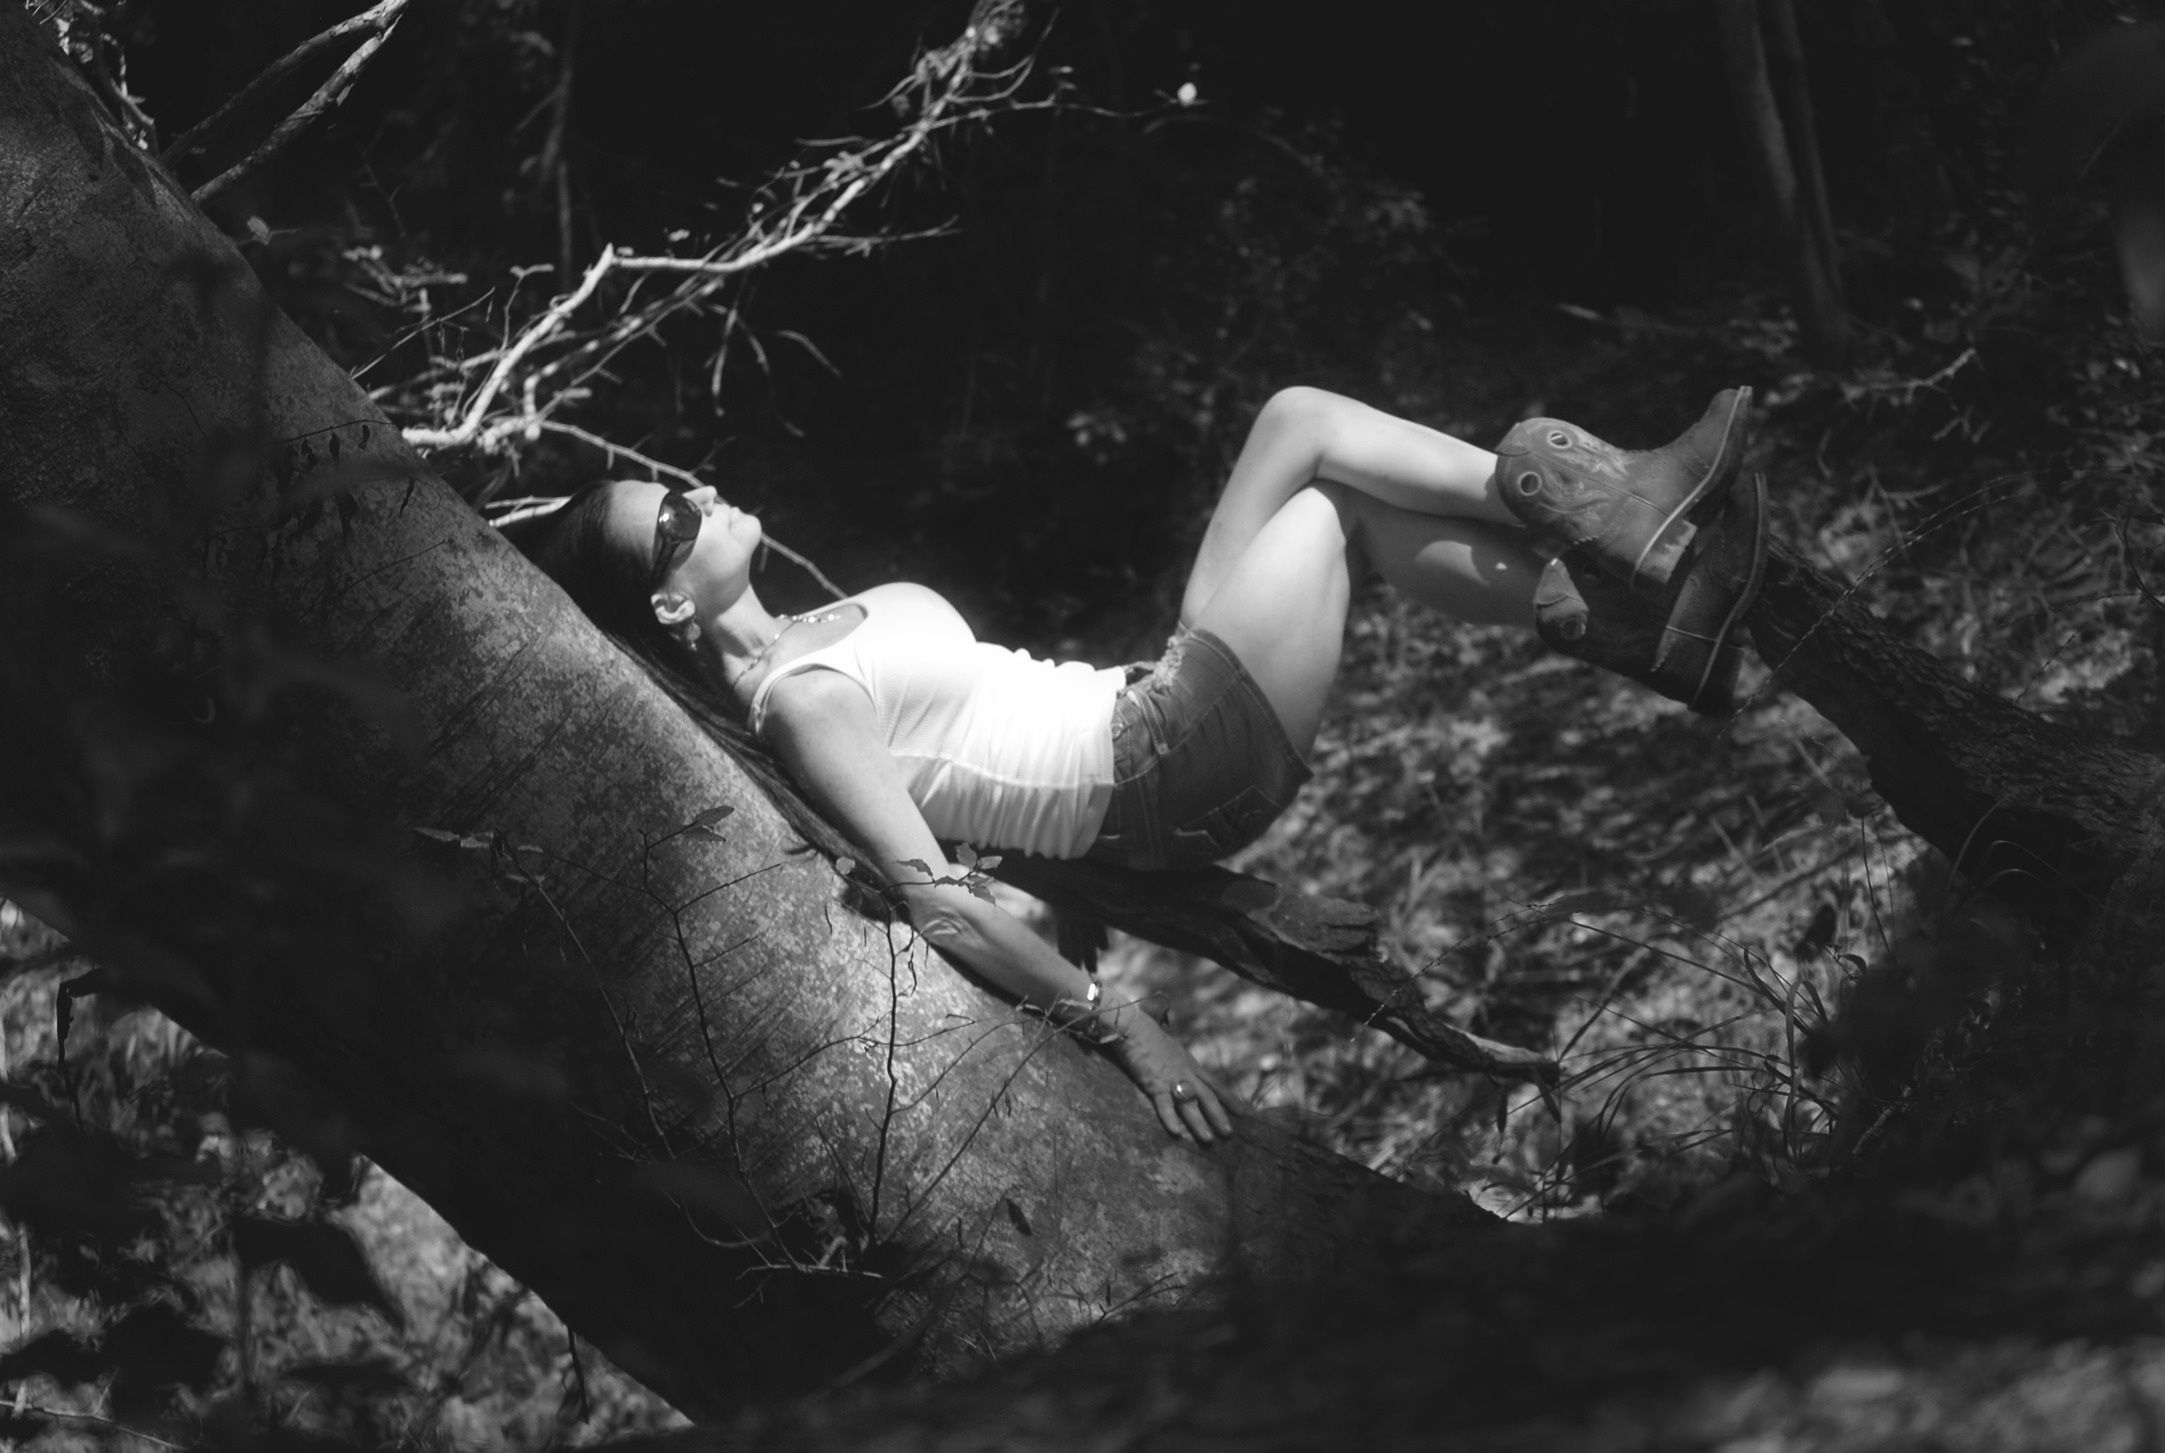
tree, nature, outdoor, black and white, woman, white, photography, sunlight, country, summer, female, relax, darkness, black, monochrome, laying, photograph, image, monochrome photography